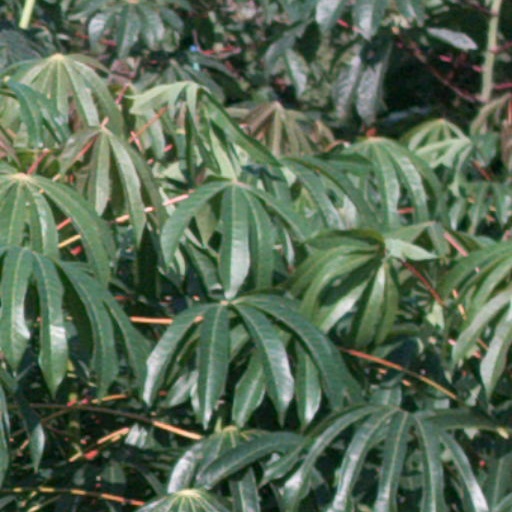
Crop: cassava